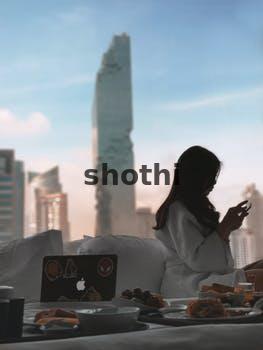
Label: Watermark